James Clerk Maxwell

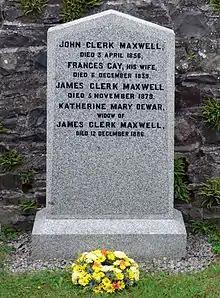
The gravestone at Parton Kirk (Galloway) of James Clerk Maxwell, his parents and his wife

In April 1879 Maxwell began to have difficulty in swallowing, the first symptom of his fatal illness.